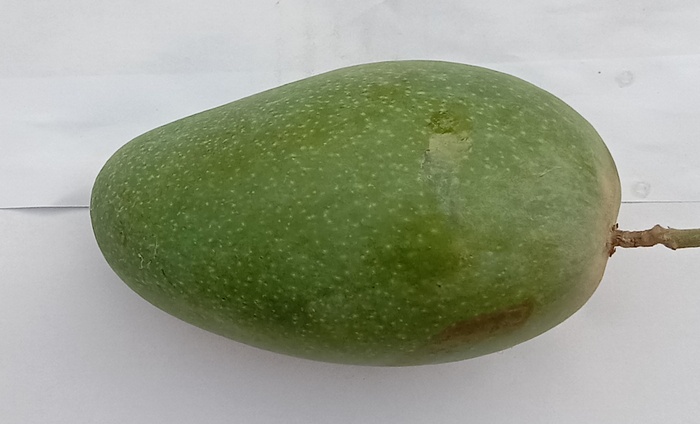
Mango variety: Dosehri